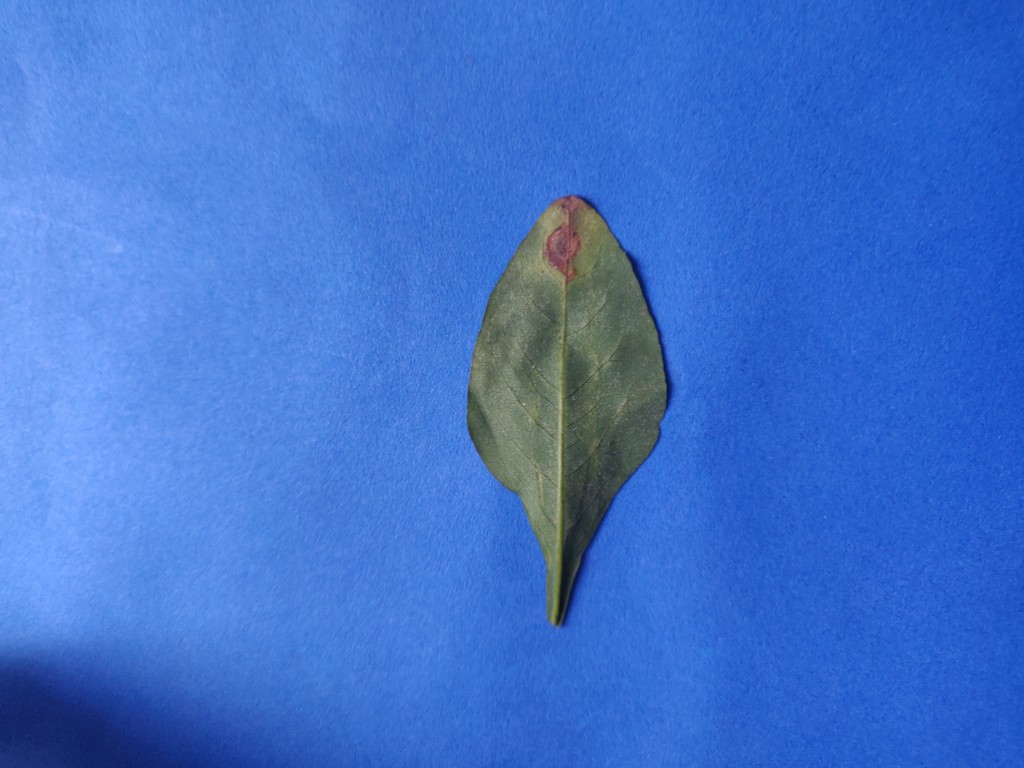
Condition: Unhealthy
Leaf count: single
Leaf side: back